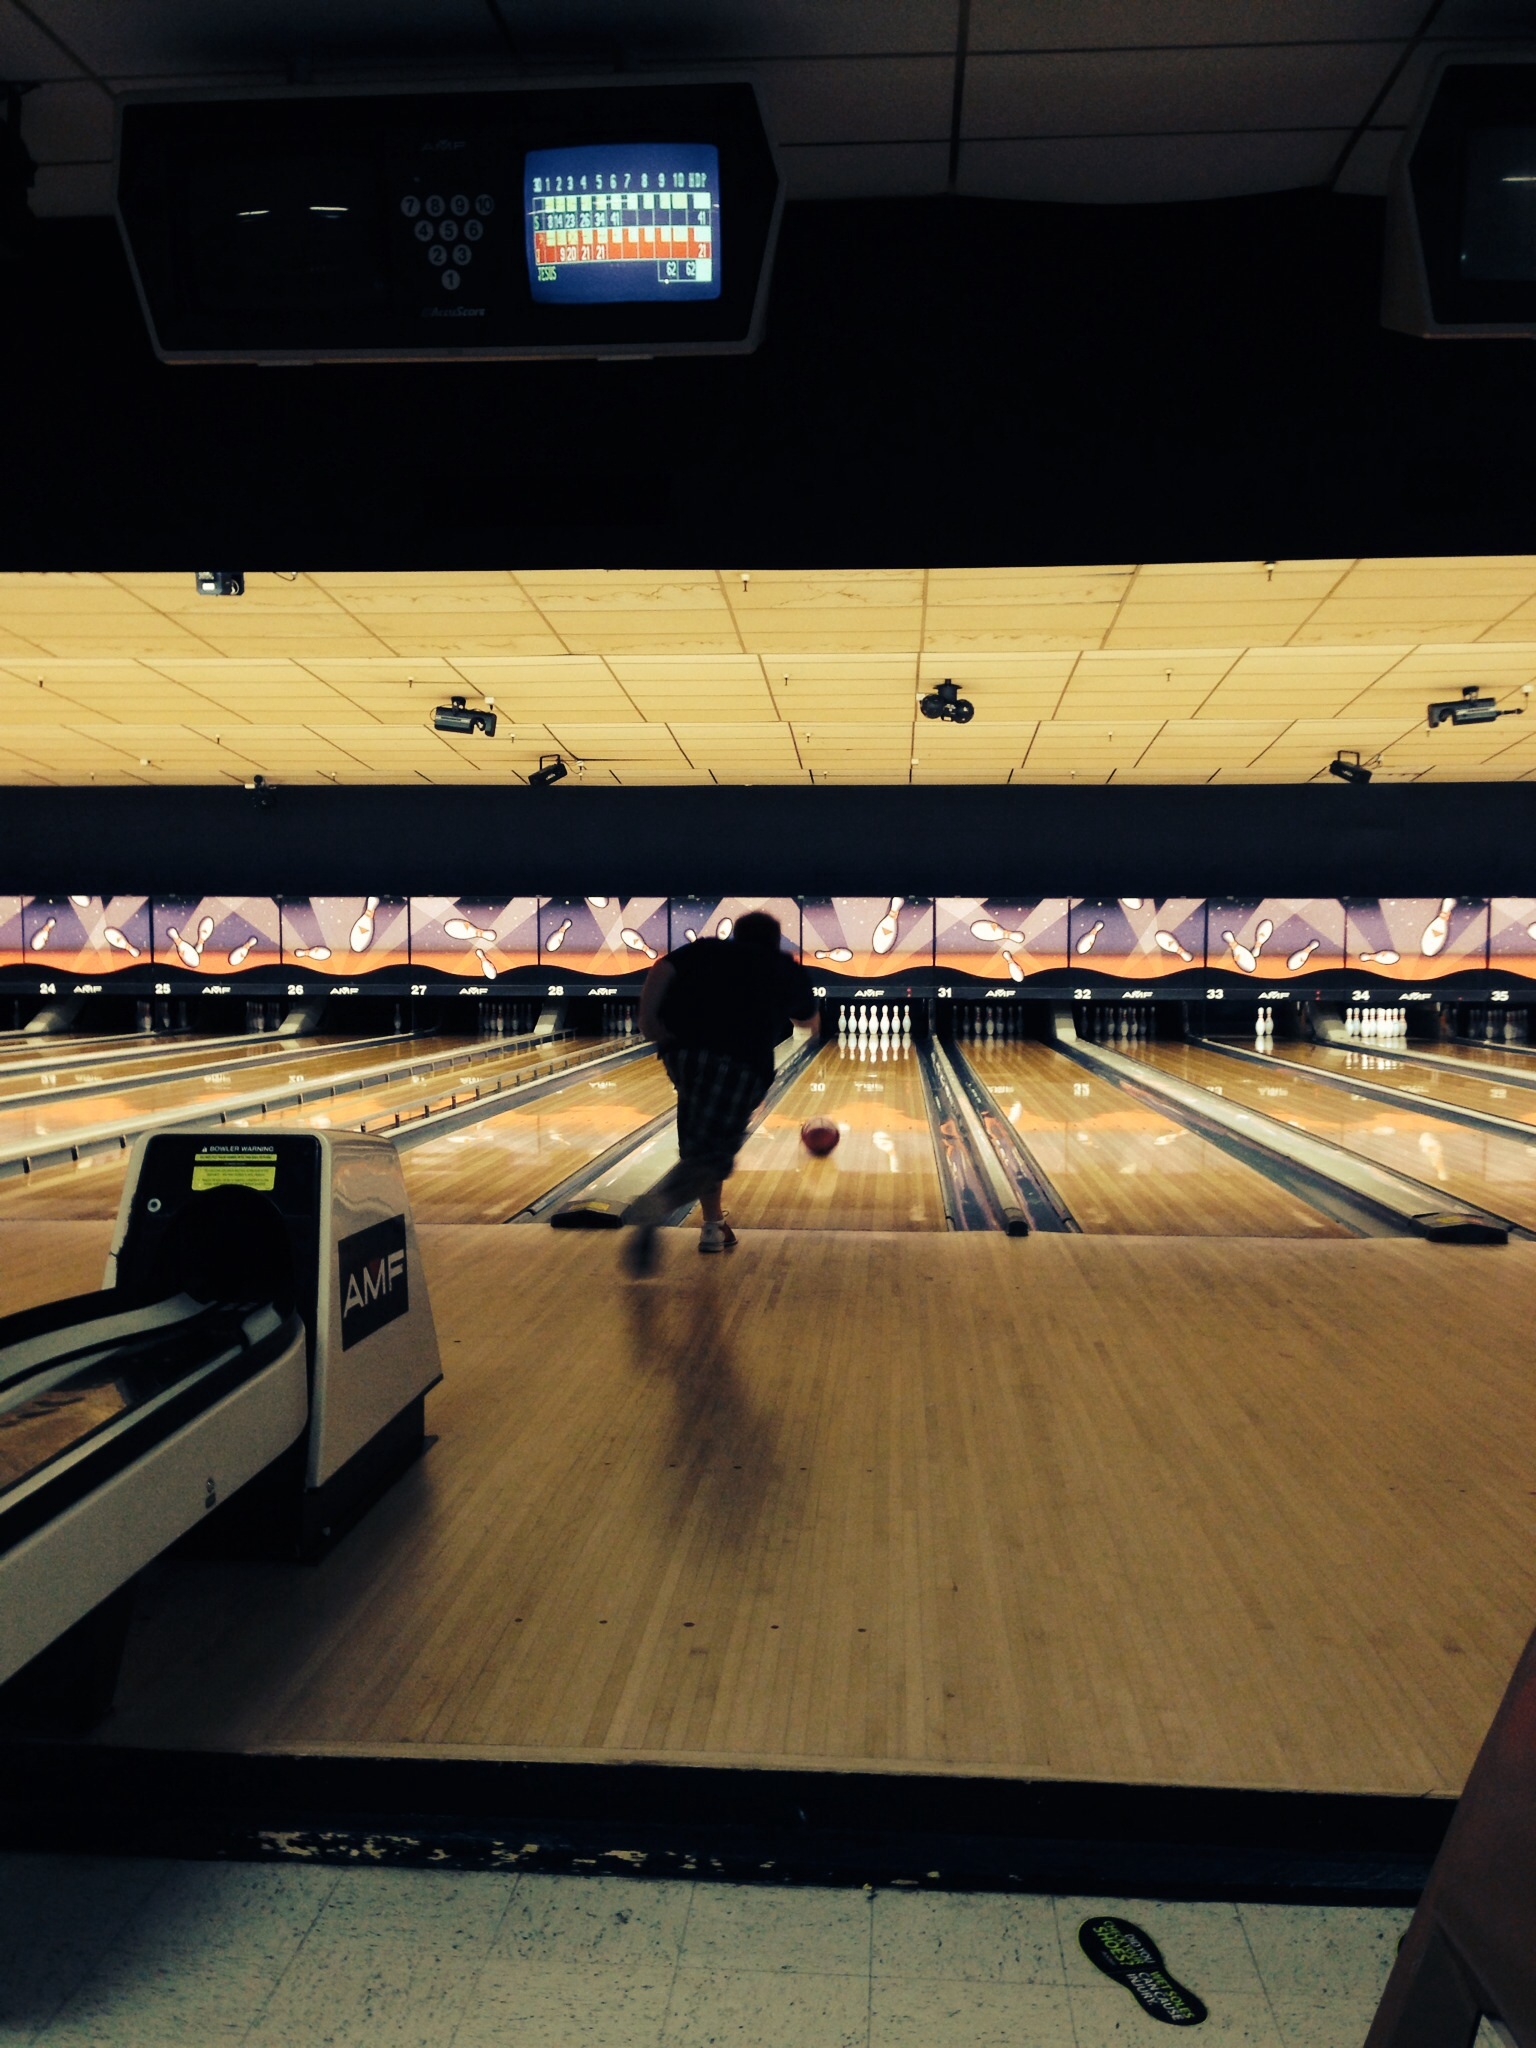
game, bowl, leisure, lane, bowling, sports, ball game, bowling ball, team sport, individual sports, ten pin bowling